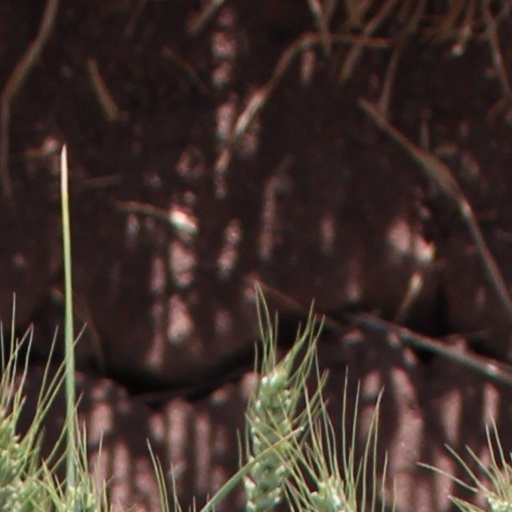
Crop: wheat